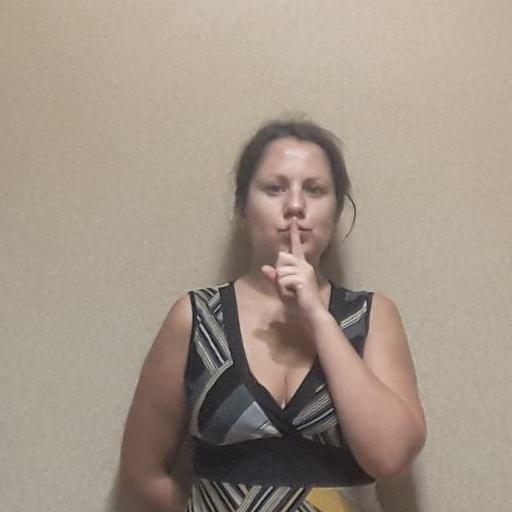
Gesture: mute